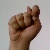
The image shows a hand gesture representing the letter 'T' in Indian Sign Language.